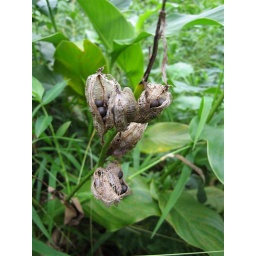
I either took this or made Stephan. Not used to all the bright, shiny flowers in November!Maui, November 2006